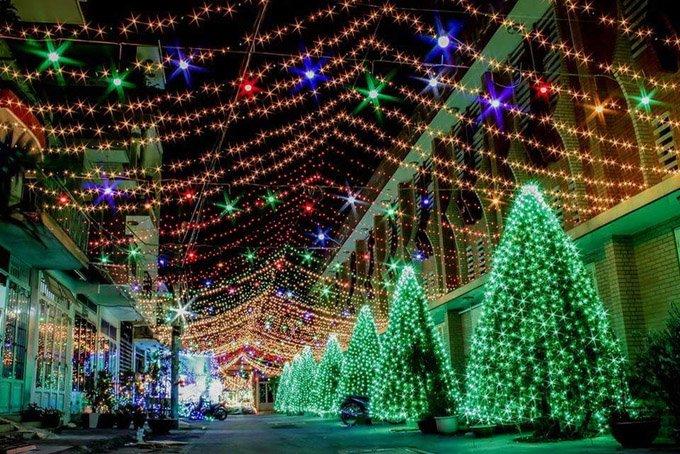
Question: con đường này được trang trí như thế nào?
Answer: con đường này được trang trí bởi các cây thông noel và những sợi dây đèn ở phía trên đầu